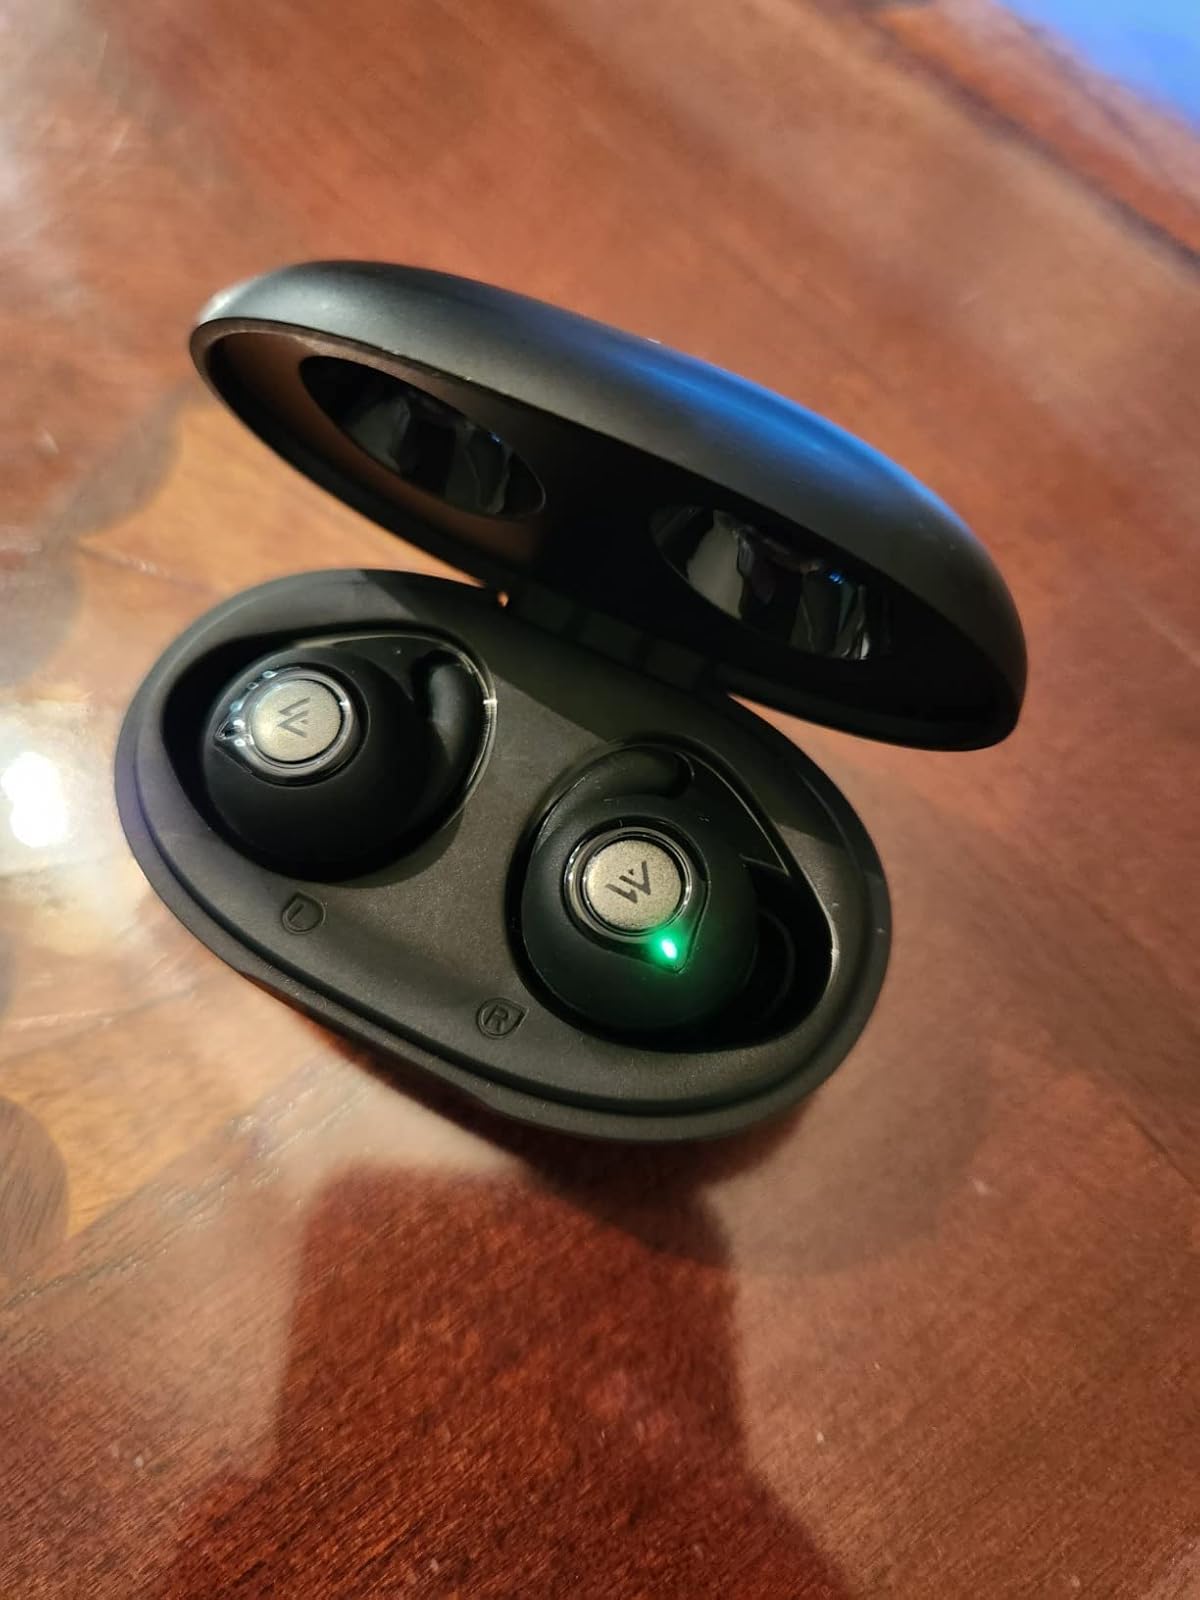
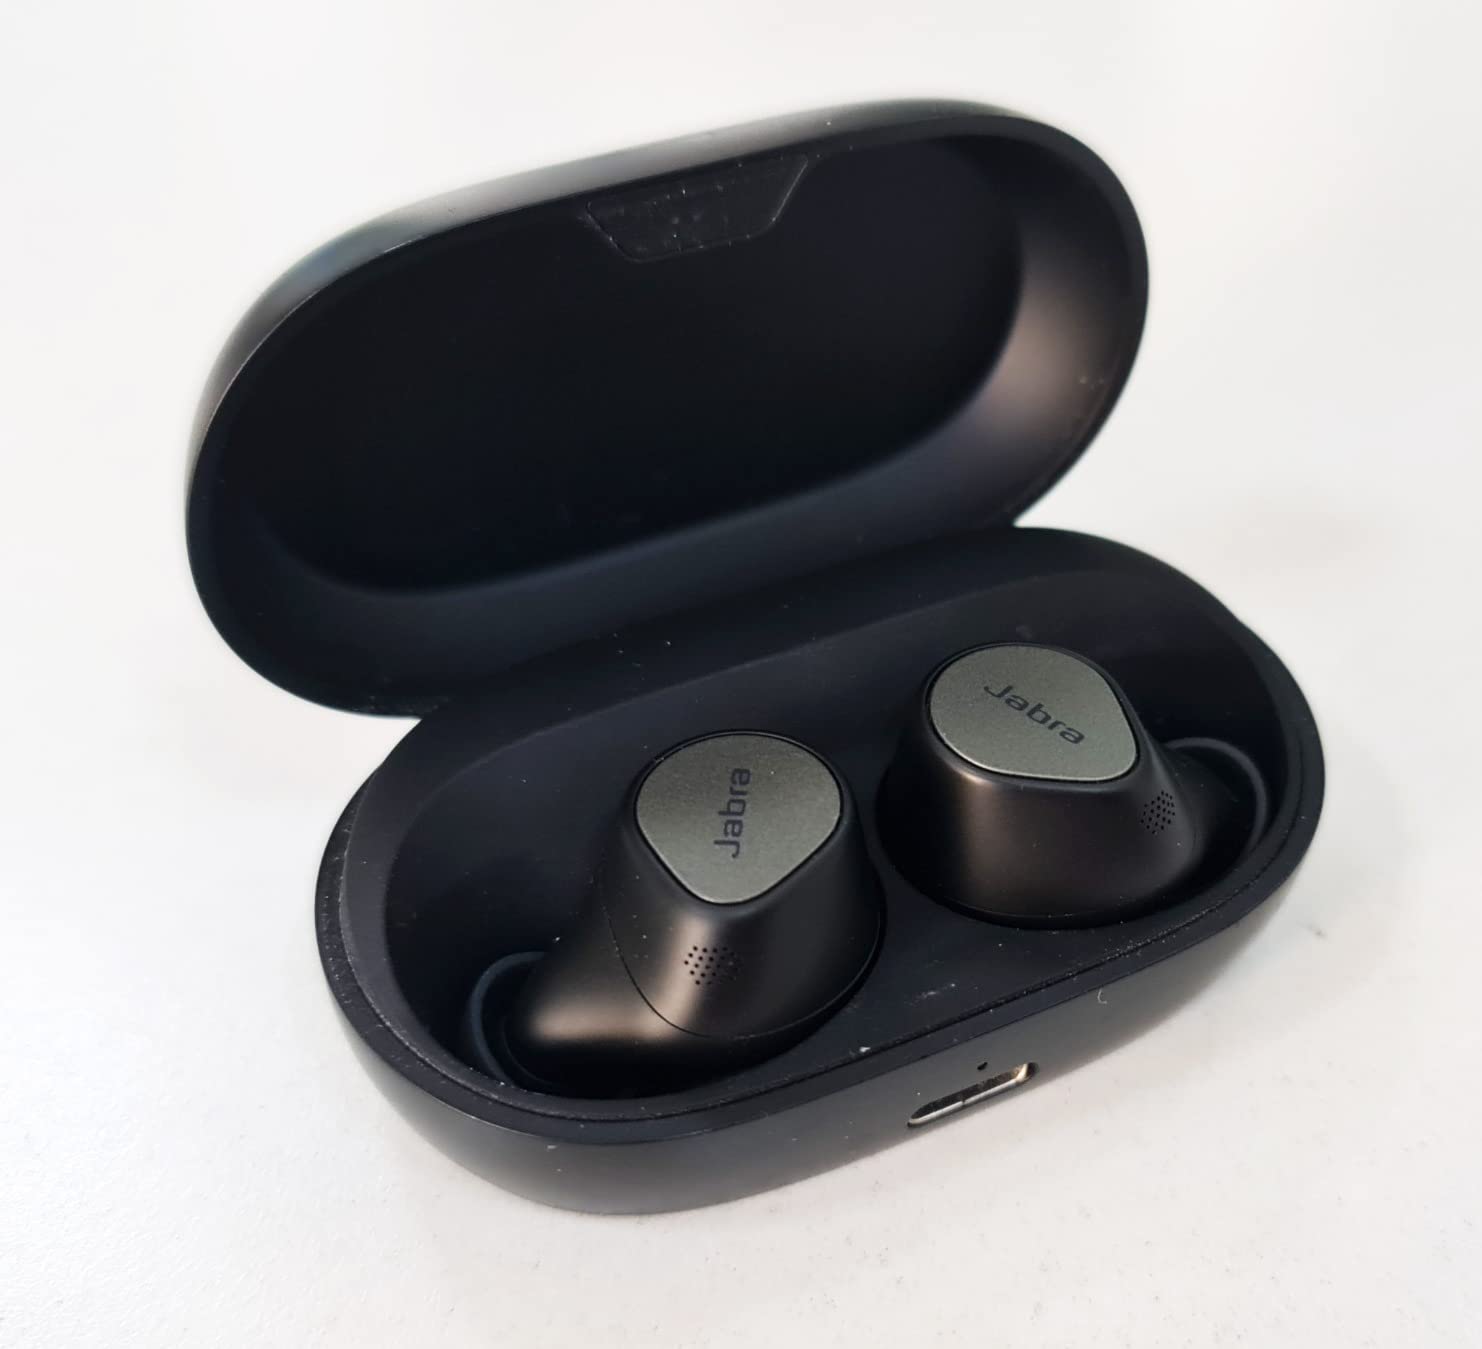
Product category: earbuds
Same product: no